Hip-hop feminism

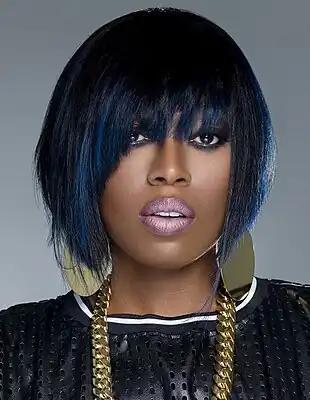
Missy Elliot, a hip-hop feminist

Rabaka explains the way in which creative mediums such as hip-hop can be used to wreck the interlocking systems of oppression in America: